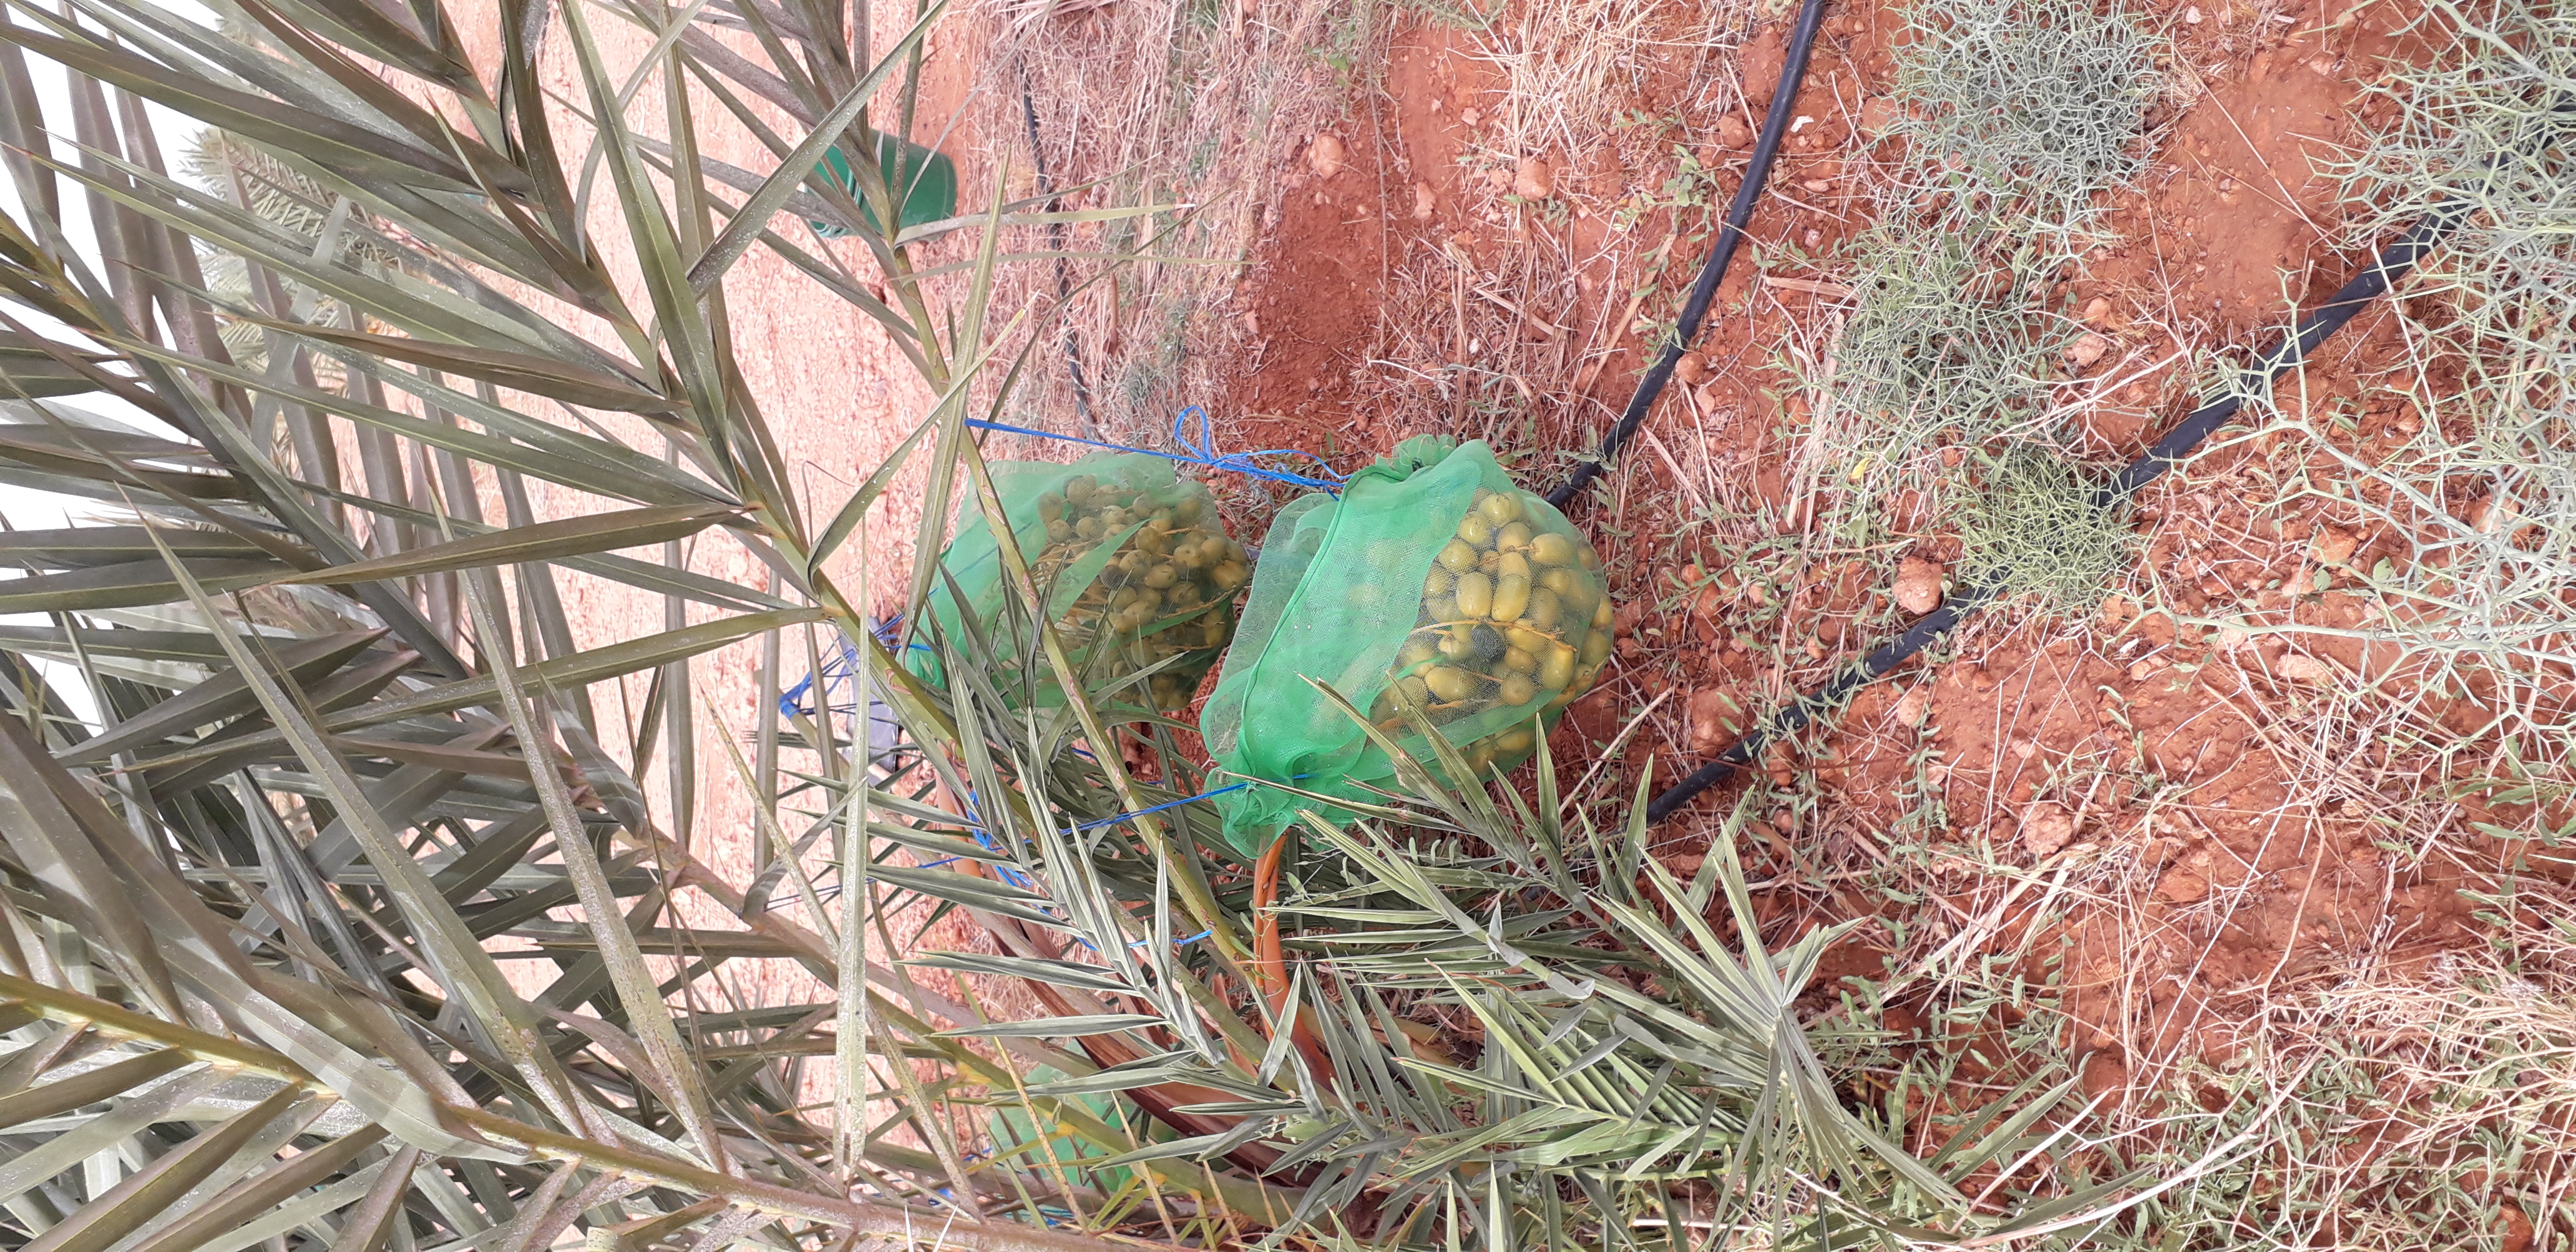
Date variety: Boufagous